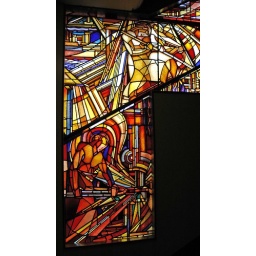
Detail of glass window in the store &amp;quot;De Bijenkorf&amp;quot;, The Hague, Netherlands